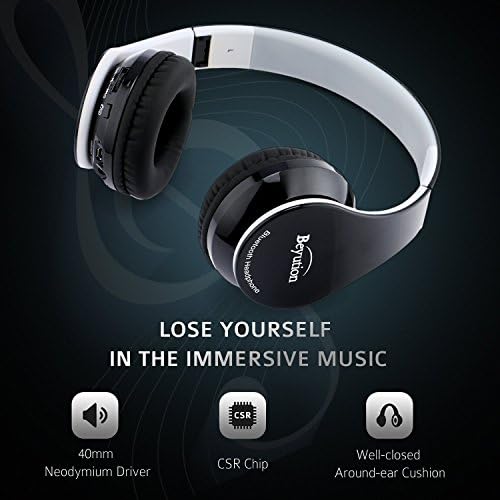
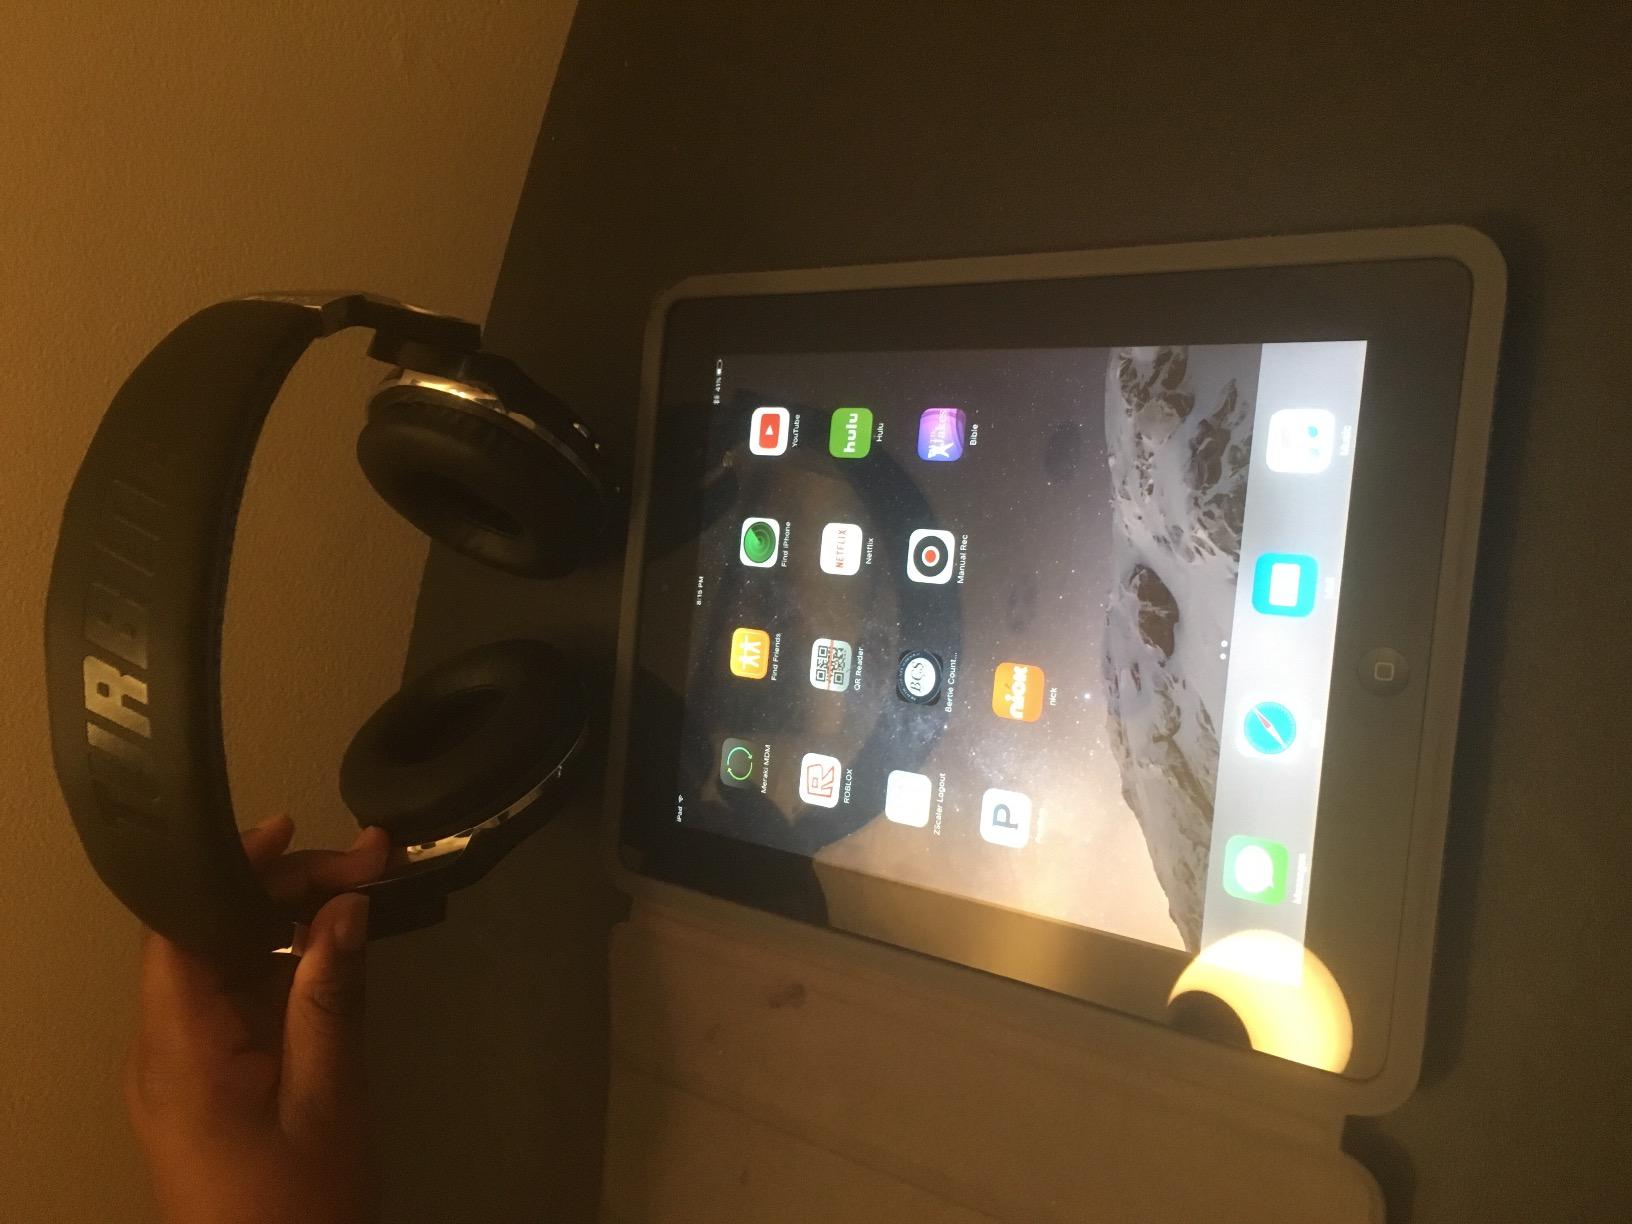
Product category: headphones
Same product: no